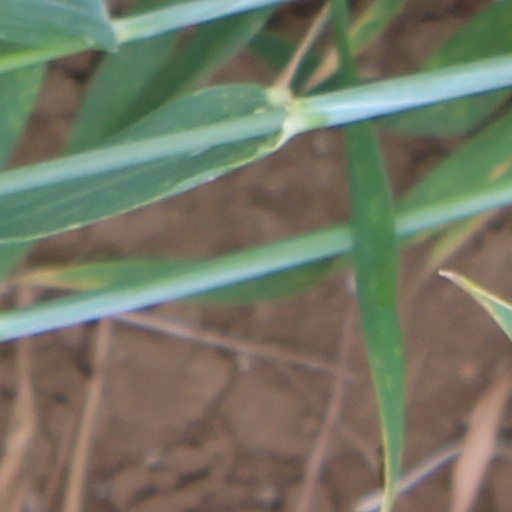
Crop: wheat